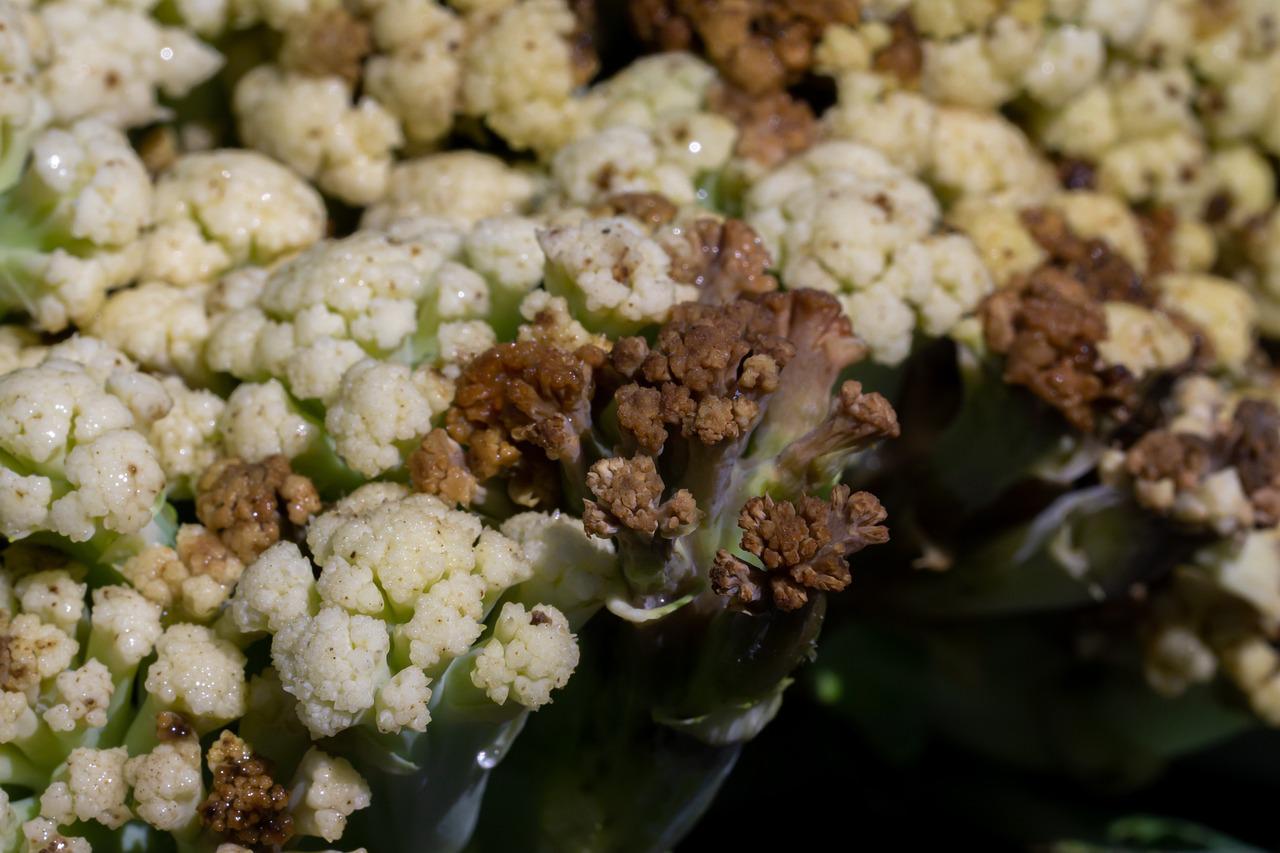
Plant: Cauliflower
Disease: cauliflower bacterial soft rot